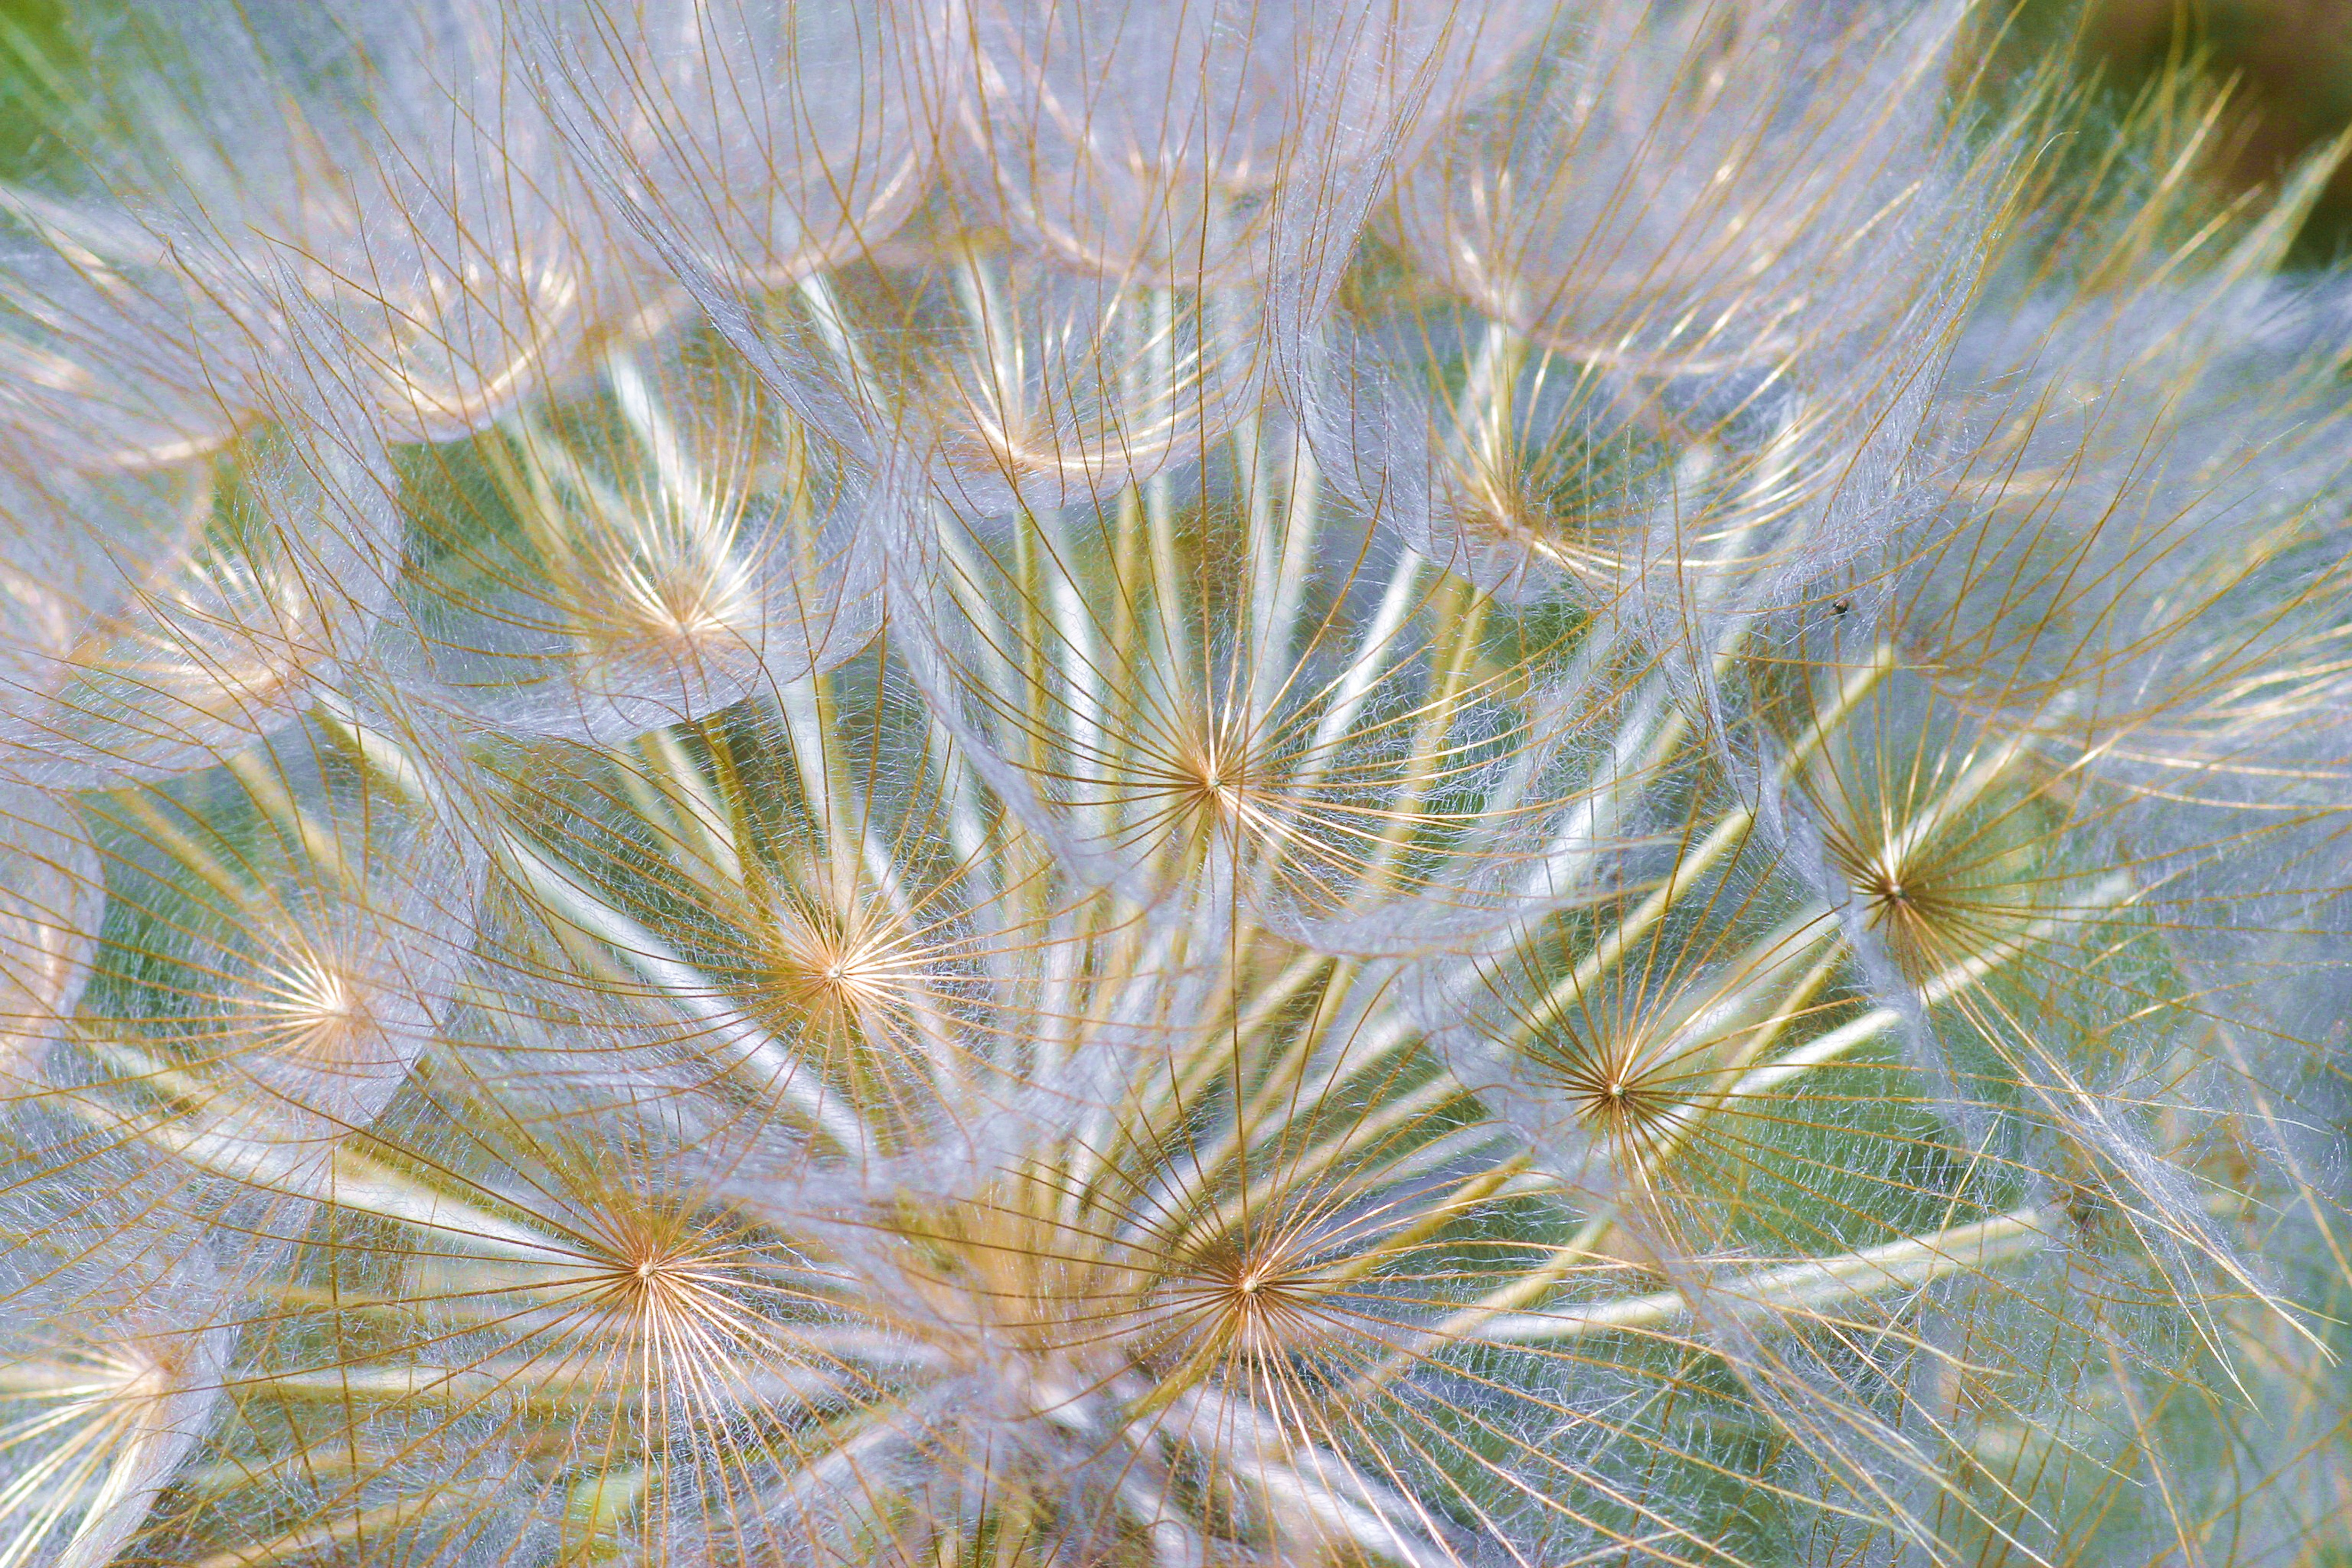
tree, nature, grass, branch, plant, field, dandelion, sunlight, leaf, flower, frost, green, botany, flora, close up, thistle, macro photography, flowering plant, daisy family, salsify, grass family, plant stem, land plant, thorns spines and prickles, arecales